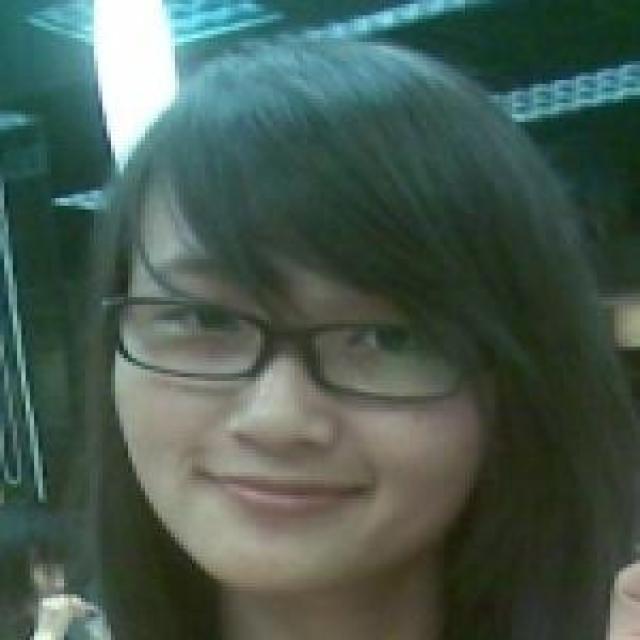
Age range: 21-44